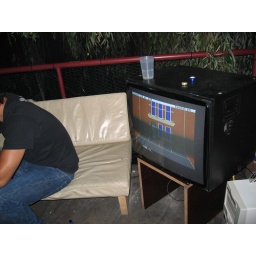
Berlin party people play a computer game by Dutch artist Eric Schrijver, in the minimal house Club der Visonaere.